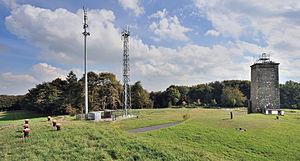
Luxembourg, commune de Rambrouch
Rambrouch est une localité luxembourgeoise et le chef-lieu de la commune portant le même nom située dans le canton de Redange.